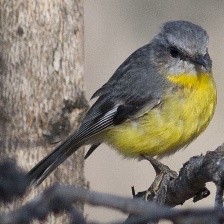
Species: EASTERN YELLOW ROBIN
Scientific name: EOPSALTRIA AUSTRALIS
ImageNet parent category: robin